BayCare Ballpark

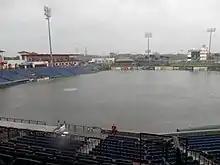
The flooded field caused by the rains of Tropical Storm Debby

BayCare Ballpark is the Phillies' third Clearwater spring training home. The team moved to Clearwater in 1947. They trained and played home games at Clearwater Athletic Field from 1947 to 1954. The City of Clearwater opened a new ballpark for spring training in 1955 and named it Jack Russell Stadium. (The ballpark was renamed Jack Russell Memorial Stadium in 1990.) With the stadium aging, the Phillies and the city erected their new spring home adjacent to the Phillies' year-round training facility, the Carpenter Complex, east of Jack Russell Memorial Stadium.